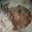
Label: ray